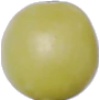
Label: Grape White 2